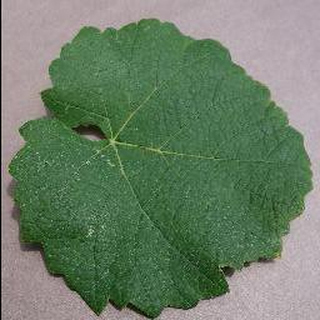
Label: healthy_grape